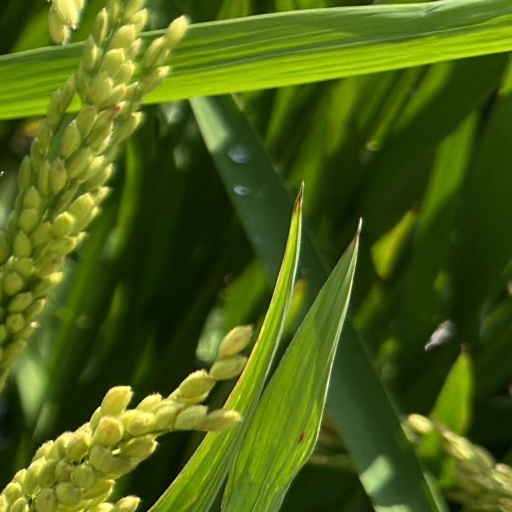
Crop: rice